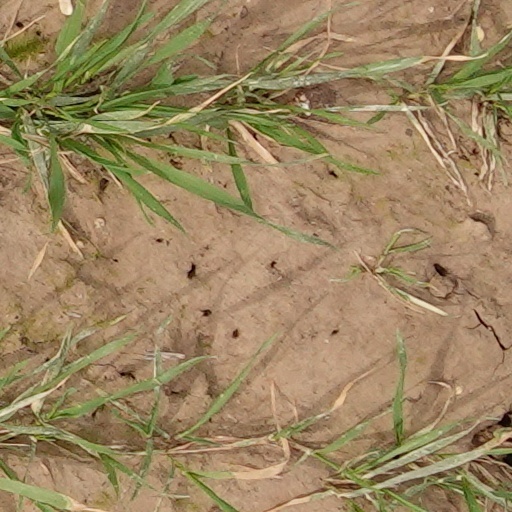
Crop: wheat